Automotive air conditioning

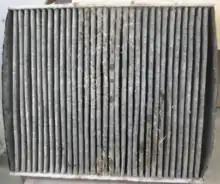
Very late air filter replacement with biogrowth.

Air filters that are not replaced regularly (once or twice a year) often look as shown and are a source of germs, especially for mould. Pollen decompose in the filter within 12 weeks. This decomposition process releases its actual allergen. These have a particle size that cannot be retained by the pollen filter. The air flow through the pollen filter leads to an increasingly poor air quality inside the vehicle. Especially in overloaded filters that have been used for a long time, particle sizes develop that are below the filter performance. The particles of microorganisms, pollen, germs and bacteria are released directly to the moist surface environment of the air conditioning system evaporator via the clean air side of the filter. Therefore, the air conditioning evaporator should also be professionally cleaned once a year.